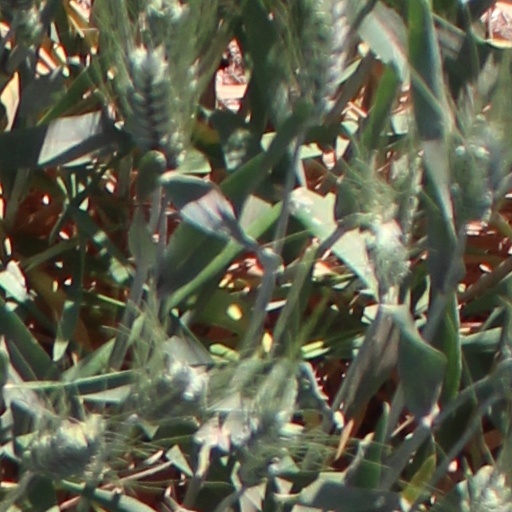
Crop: wheat